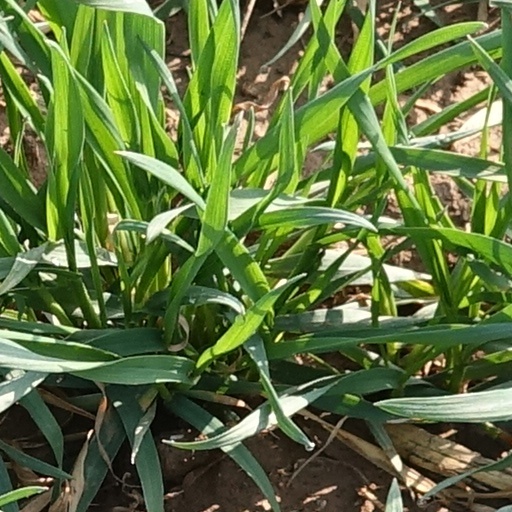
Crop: wheat